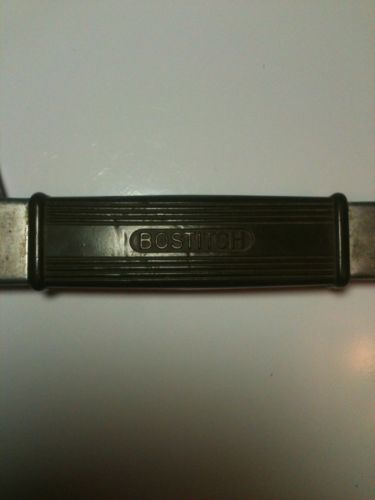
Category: stapler